Netherlands in the Eurovision Song Contest 2021

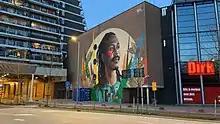
Wall painting dedicated to Jeangu Macrooy, created by Rotterdam artist Tymon de Laat to celebrate Macrooy's participation in the 2021 contest.

On 18 March 2020, AVROTROS confirmed that Jeangu Macrooy would remain as their representative for the Eurovision Song Contest 2021. On 4 March 2021, Macrooy's Eurovision entry, "Birth of a New Age", was presented to the public during a special live broadcast streamed online via the broadcaster's YouTube channel. The selection of the song, written by Jeangu Macrooy himself together with Pieter Perquin, occurred through the decision of Macrooy and a selection commission consisting of AVROTROS general director Eric van Stade, television host and author Cornald Maas, singer and television host Jan Smit, radio DJs Coen Swijnenberg and Sander Lantinga, and Dutch Eurovision delegation member Joyce Hoedelmans. "Birth of a New Age" became the first entry in the Eurovision Song Contest to feature lyrics in the Sranan Tongo language.